History of structural engineering

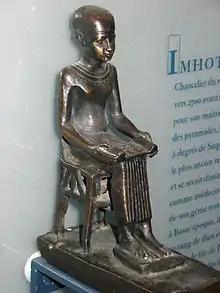
Statuette of Imhotep, in the Louvre, Paris, France

The history of structural engineering dates back to at least 2700 BC when the step pyramid for Pharaoh Djoser was built by Imhotep, the first architect in history known by name. Pyramids were the most common major structures built by ancient civilizations because it is a structural form which is inherently stable and can be almost infinitely scaled (as opposed to most other structural forms, which cannot be linearly increased in size in proportion to increased loads).